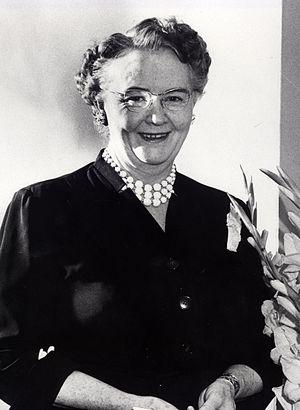
Les représentants du Nouveau-Mexique sont les membres de la Chambre des représentants des États-Unis élus pour l'État du Nouveau-Mexique.
Georgia Lee Lusk, née le 12 mai 1893 à Carlsbad et morte le 5 janvier 1971 à Albuquerque, est une femme politique américaine. Membre du Parti démocrate, elle est représentante du Nouveau-Mexique entre 1947 et 1949.